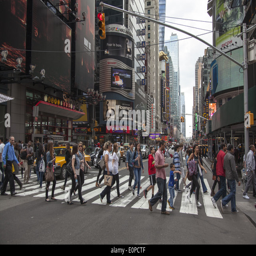
crowds of people are always crossing road in the neighborhood